Edgar Walter Largilliere Sr. House

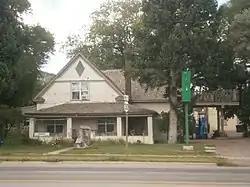

The Edgar Walter Largilliere Sr. House, located at 30 West Second South St. in Soda Springs, Idaho, was built in 1938. It was listed on the National Register of Historic Places in 1991.